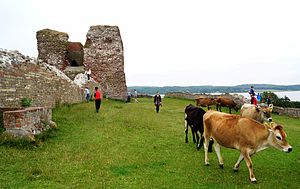
Kalø Slotsruin / Galleri
Kalø Slotsruin med køer og gæster
Kalø Slotsruin er resterne af et kongeligt slot, beliggende i Kalø Vig ved Djurslands sydkyst, ca. 2 km. fra Rønde og 20 km fra Aarhus i. Kongeborgen Kalø Slot blev grundlagt af kong Erik Menved omkring 1313 som én af mindst fire borge i Jylland for at styrke kongemagten efter omfattende bondeopstande. Borgen blev anlagt på en ø ude i Kalø Vig, som blev forbundet med fastlandet via en dæmning. De nye borges formål var at tvinge den omkringboende befolkning til lydighed, hvorfor disse "tvangsborge" selvsagt var forhadte. Christoffer 2. måtte i sin håndfæstning i 1320 acceptere, at de nye borge skulle nedrives. Kalø blev nedbrudt allerede et årti efter opførelsen, men ret betydelige rester stod tilbage. Om det var kong Christoffer eller sønnen Valdemar Atterdag, der påbegyndte genopførelsen af borgen, er ikke klarlagt.